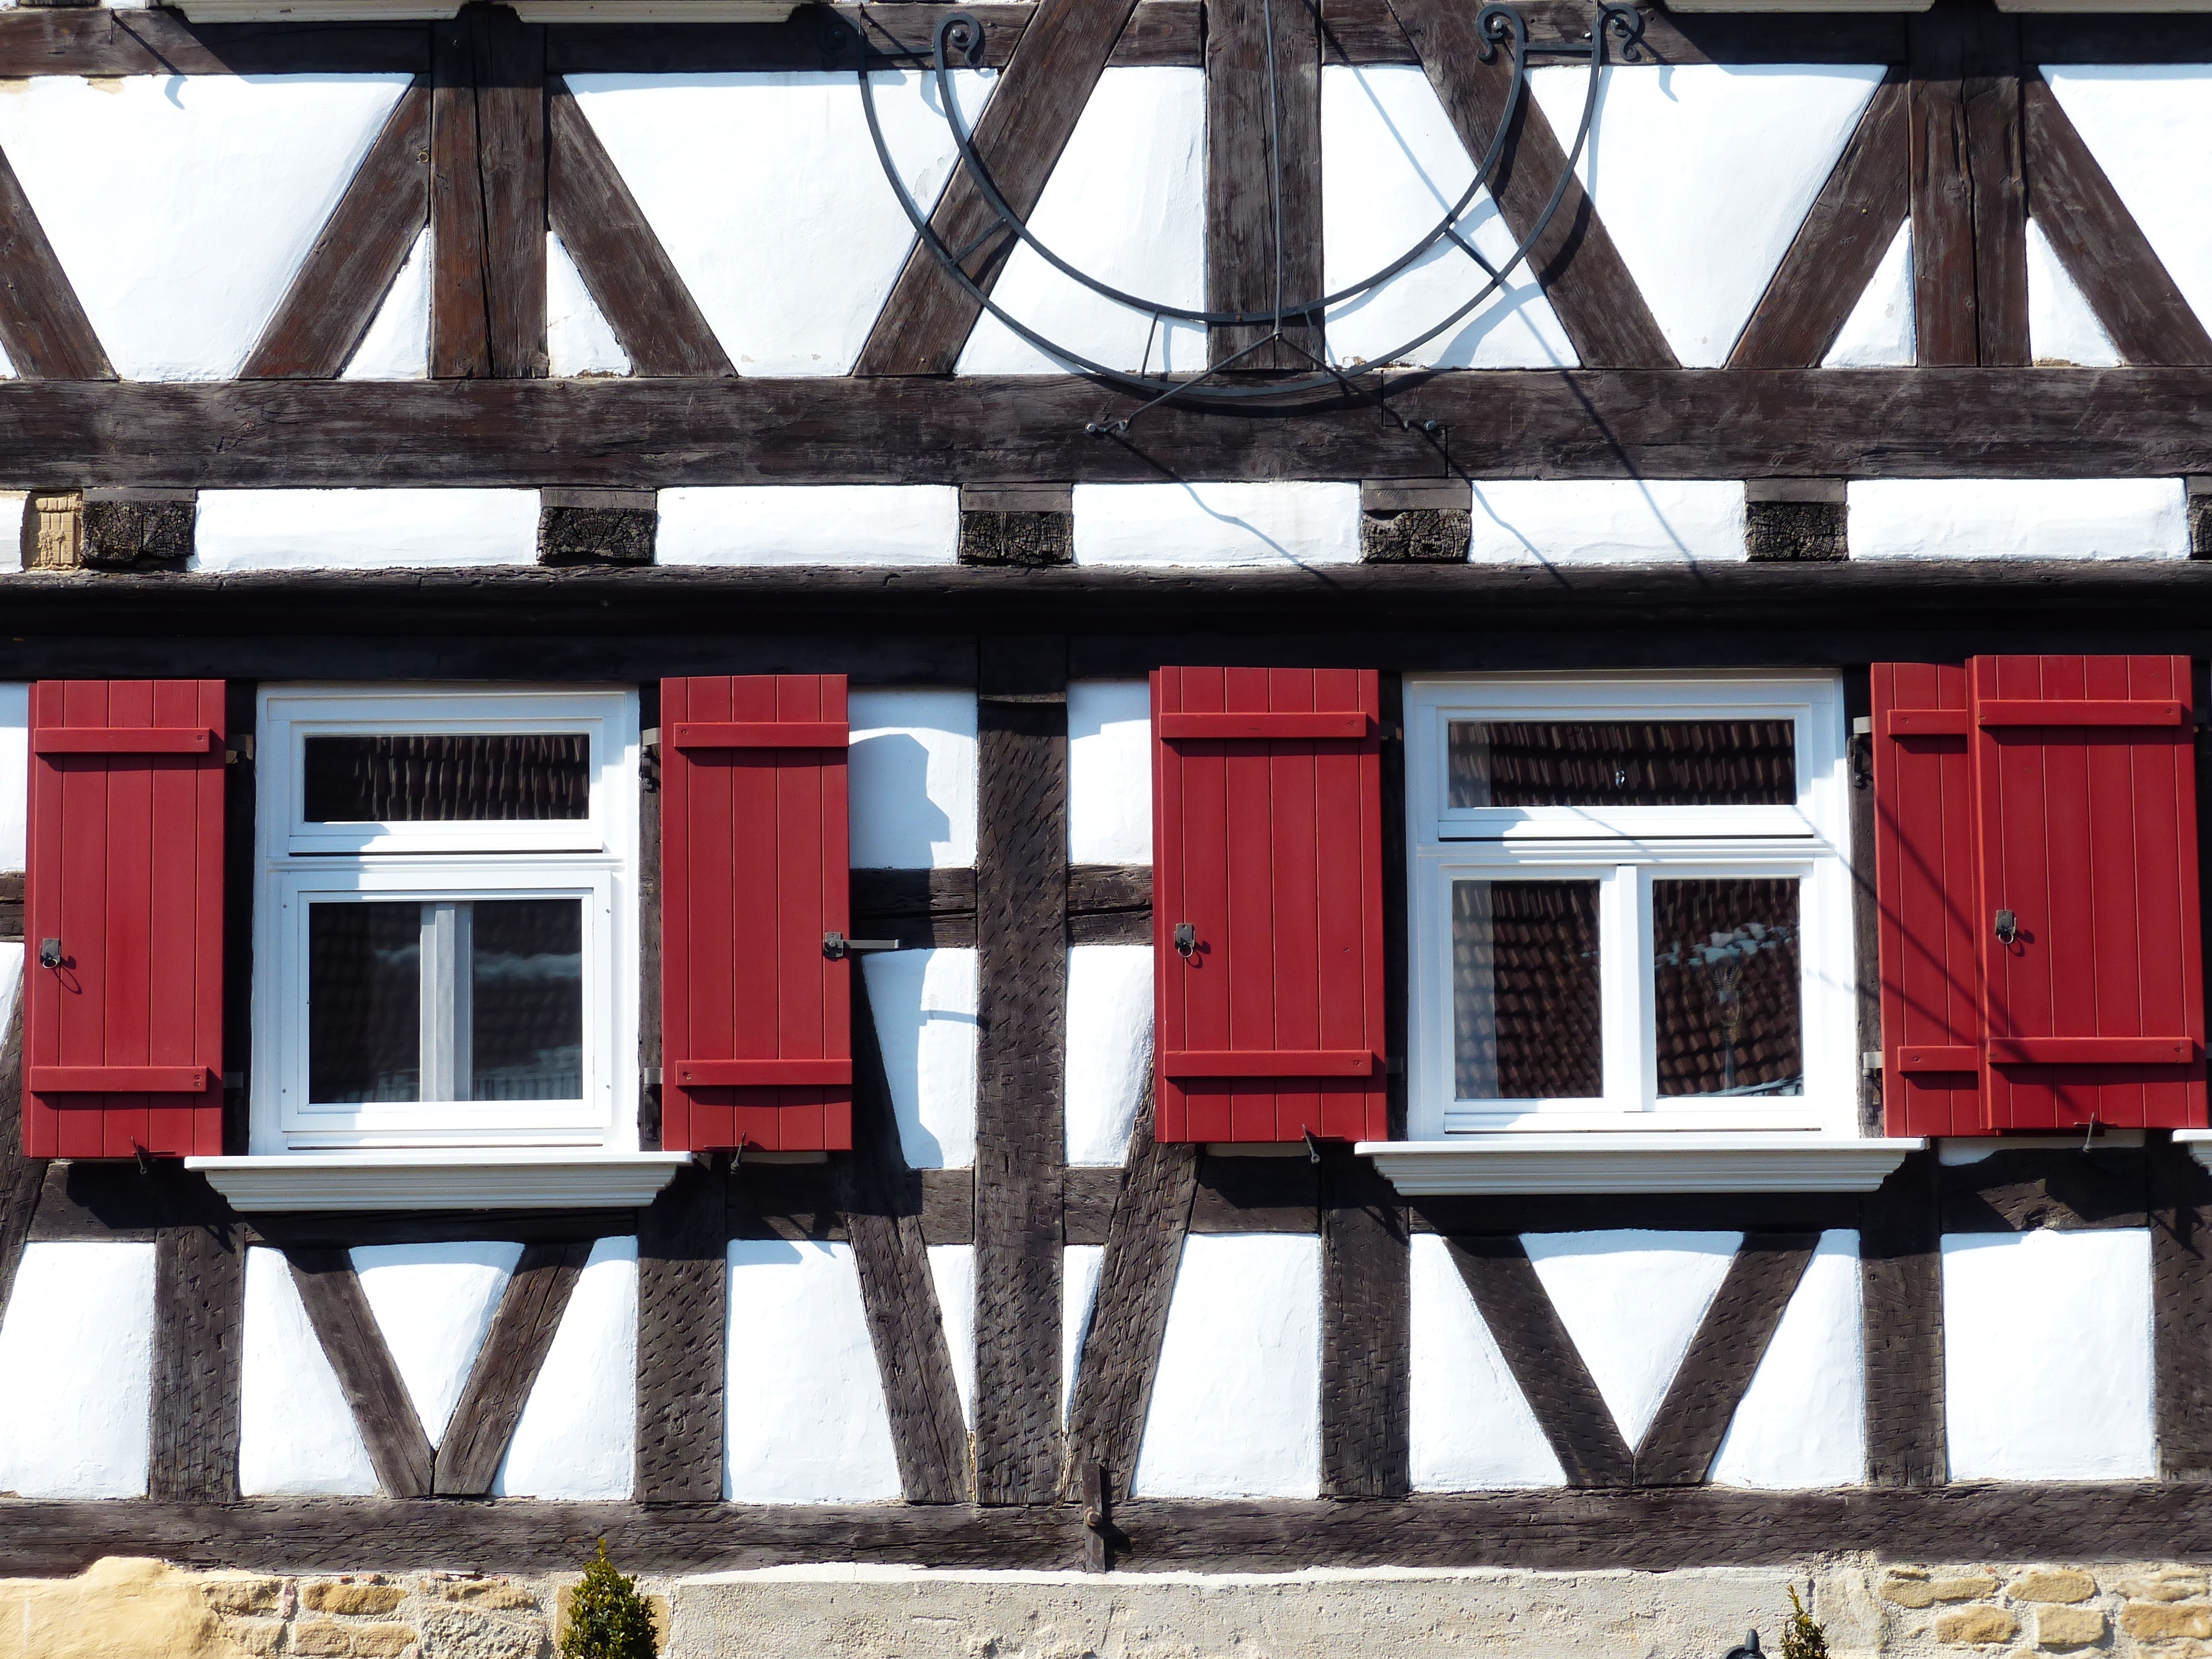
architecture, wood, manor, house, window, building, home, wall, red, cottage, clean, facade, shutter, maintained, neat, fachwerkhaus, hauswand, truss, well maintained